Ricardo Santana Jr.

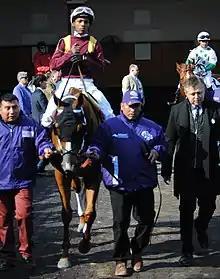
Santana on Whitmore at the 2018 Breeders' Cup

Ricardo Santana Jr. (born November 19, 1992) is a Panamanian jockey in American Thoroughbred racing who won six consecutive riding titles from 2013 through 2018 at Oaklawn Park and in 2019 won the Breeders' Cup Sprint as well as the Prince of Wales Stakes (2019), the second leg of the Canadian Triple Crown series.